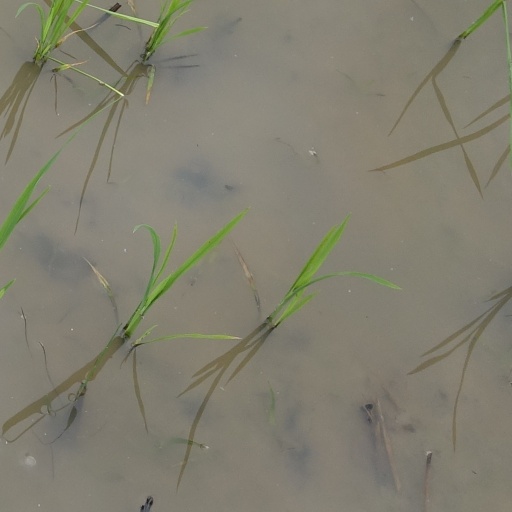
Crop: rice